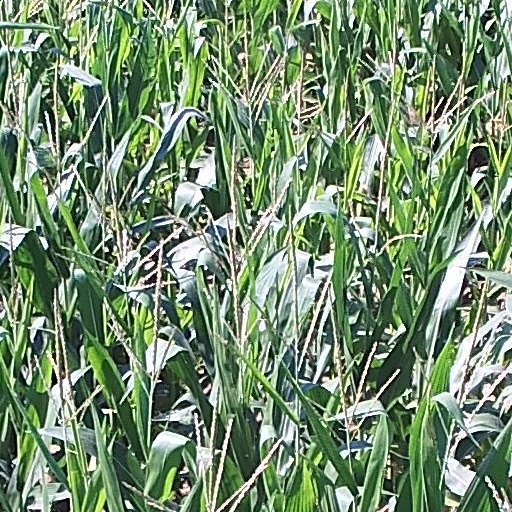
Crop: maize; corn